Stella Stevens

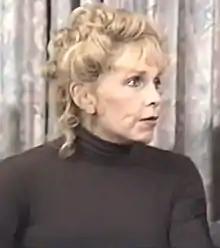
Stevens in 2009

Stevens appeared in several top television series in the 1960s, including "Alfred Hitchcock Presents" (1960), "General Electric Theater" (1960, 1961), and "Ben Casey" (1964). One of her earliest television appearances was in a critically acclaimed 1960 episode of "Bonanza", "Silent Thunder"; she played a deaf-mute.